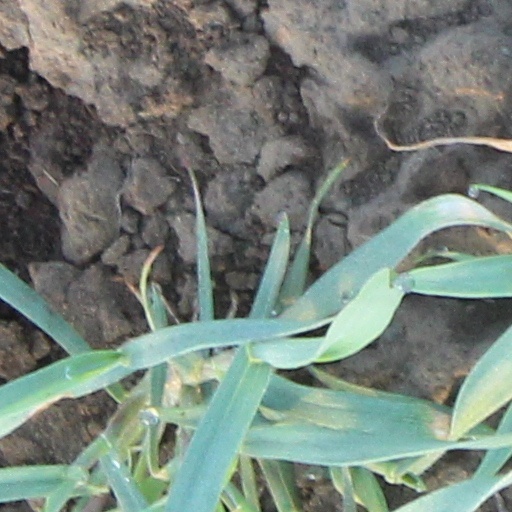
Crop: wheat